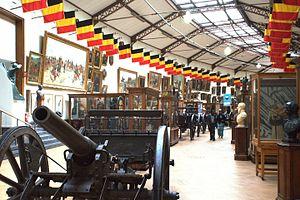
Le musée royal de l’Armée et de l’Histoire militaire de Bruxelles se trouve au Cinquantenaire.